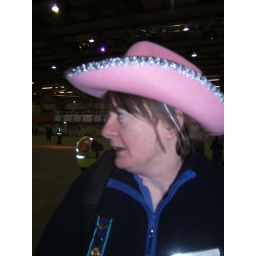
Sarah McI in her pink hat